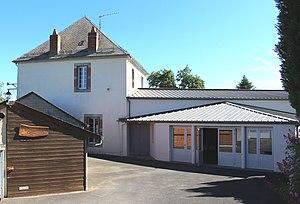
Salle des fêtes de Bettes (Hautes-Pyrénées)
Bettes est une commune française située dans le département des Hautes-Pyrénées, en région Occitanie.